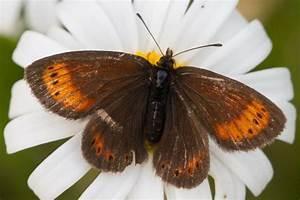
butterfly